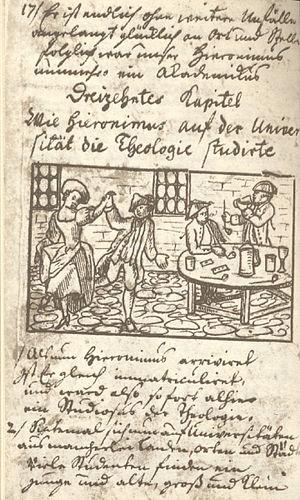
Jobsiade est une œuvre littéraire de l'allemand Carl Arnold Kortum.